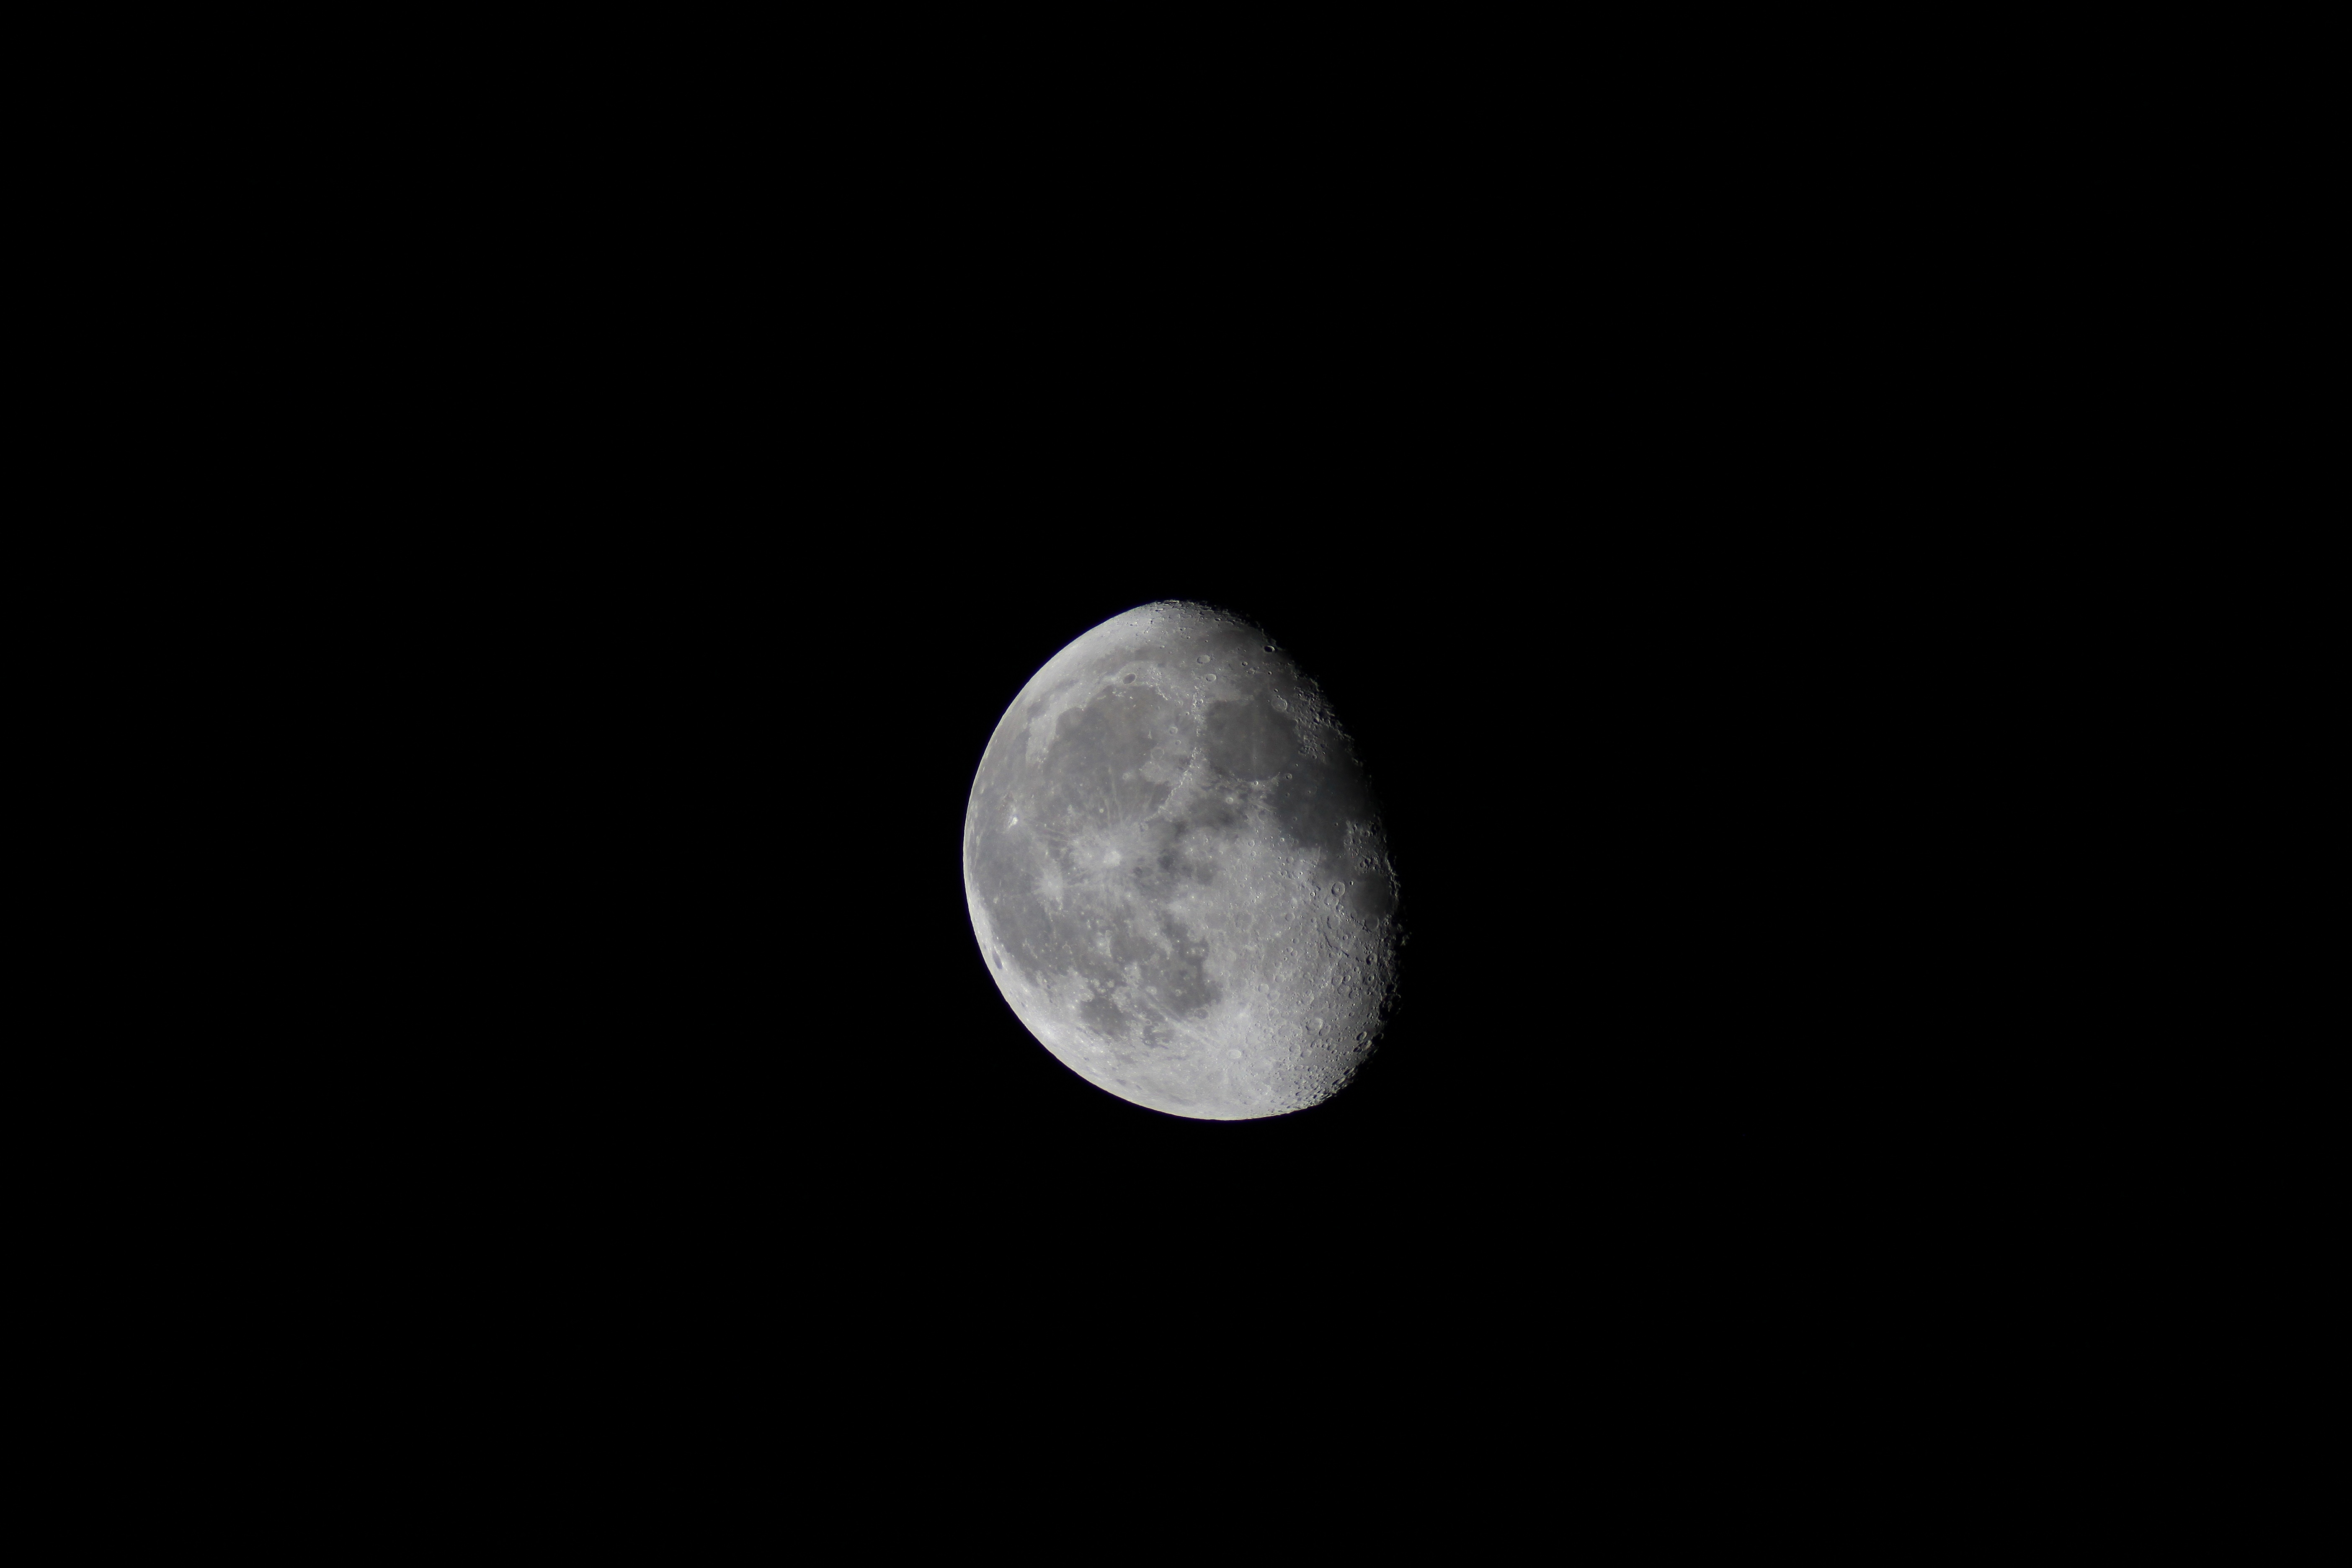
black and white, sky, night, atmosphere, mystery, space, moon, full moon, moonlight, circle, satellite, astronomy, the night sky, the universe, astronomical object